South African Wars (1879–1915)

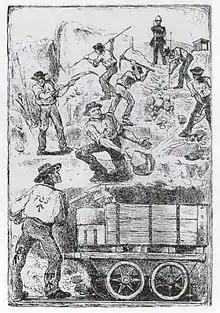
Convict labour in the Cape Colony

The Rebellion was in reaction to a Poll Tax of £1 on all Native male members over 18 years of age by the Natal House of Assembly. After the magistrate and a small party were threatened by gunshots from Bambata and his followers, the party made their retreat to a small hotel. Joined by the people at the hotel, the magistrate's party proceeded hastily to the police station at Keates Drift.